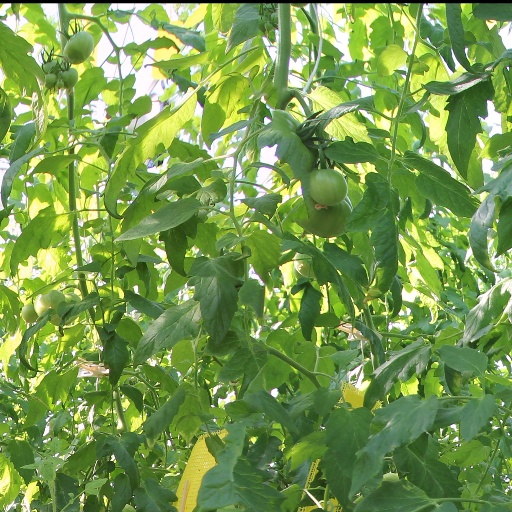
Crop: tomato